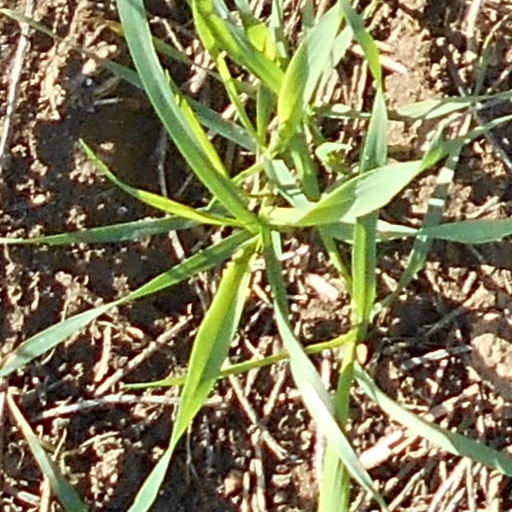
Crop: wheat